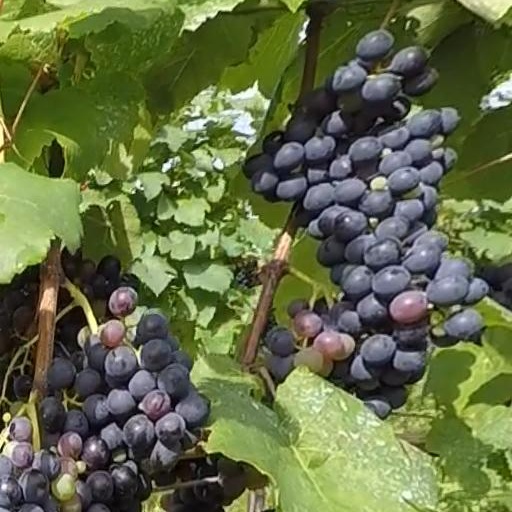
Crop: grape